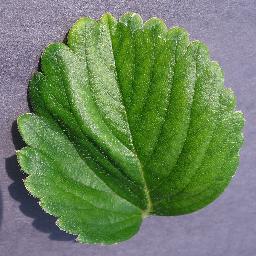
Label: Strawberry___healthy